Iconography of Shiva temples in Tamil Nadu

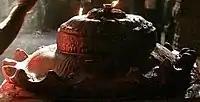
Image of Pali peedam with lotus petals

Dakshinamurti or Jnana Dakshinamurti (Tamil: தட்சிணாமூர்த்தி, Sanskrit: IAST:) is an aspect of Shiva as a guru (teacher) of all fields. This aspect of Shiva is his personification of the ultimate awareness, understanding and knowledge. The image depicts Shiva as a teacher of yoga, music, and wisdom, and giving exposition on the "Shastras" to his disciples. He is worshipped as the god of wisdom, complete and rewarding meditation. This form of Shiva is popular in the Southern states of India especially Tamil Nadu. "Dakshina" indicates south and this deity is south facing usually depicted in the wall of first precinct around the sanctum.